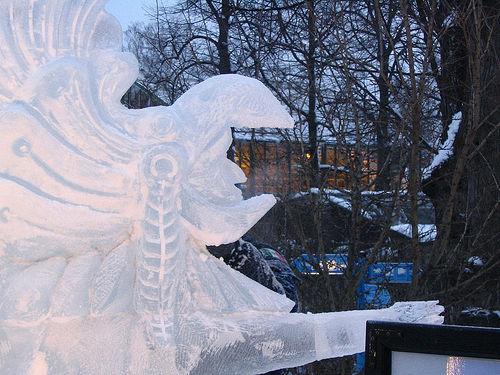
Weather: snow or frosty